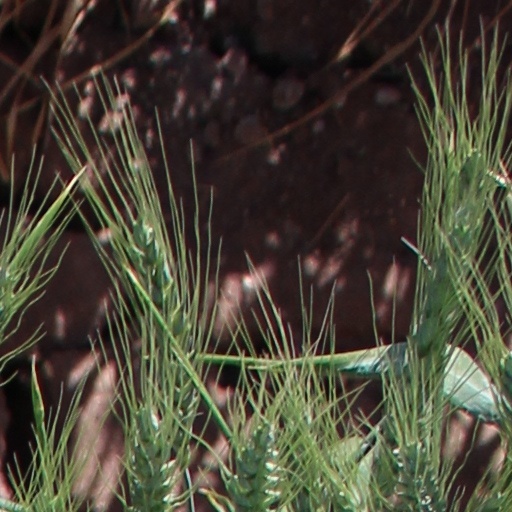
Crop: wheat